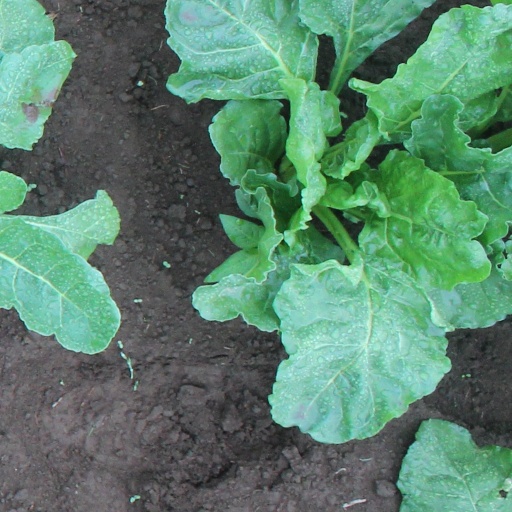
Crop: sugar beet